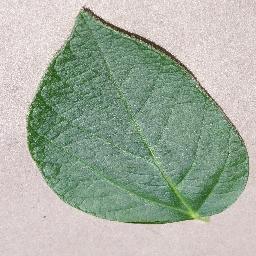
Label: Soybean___healthy